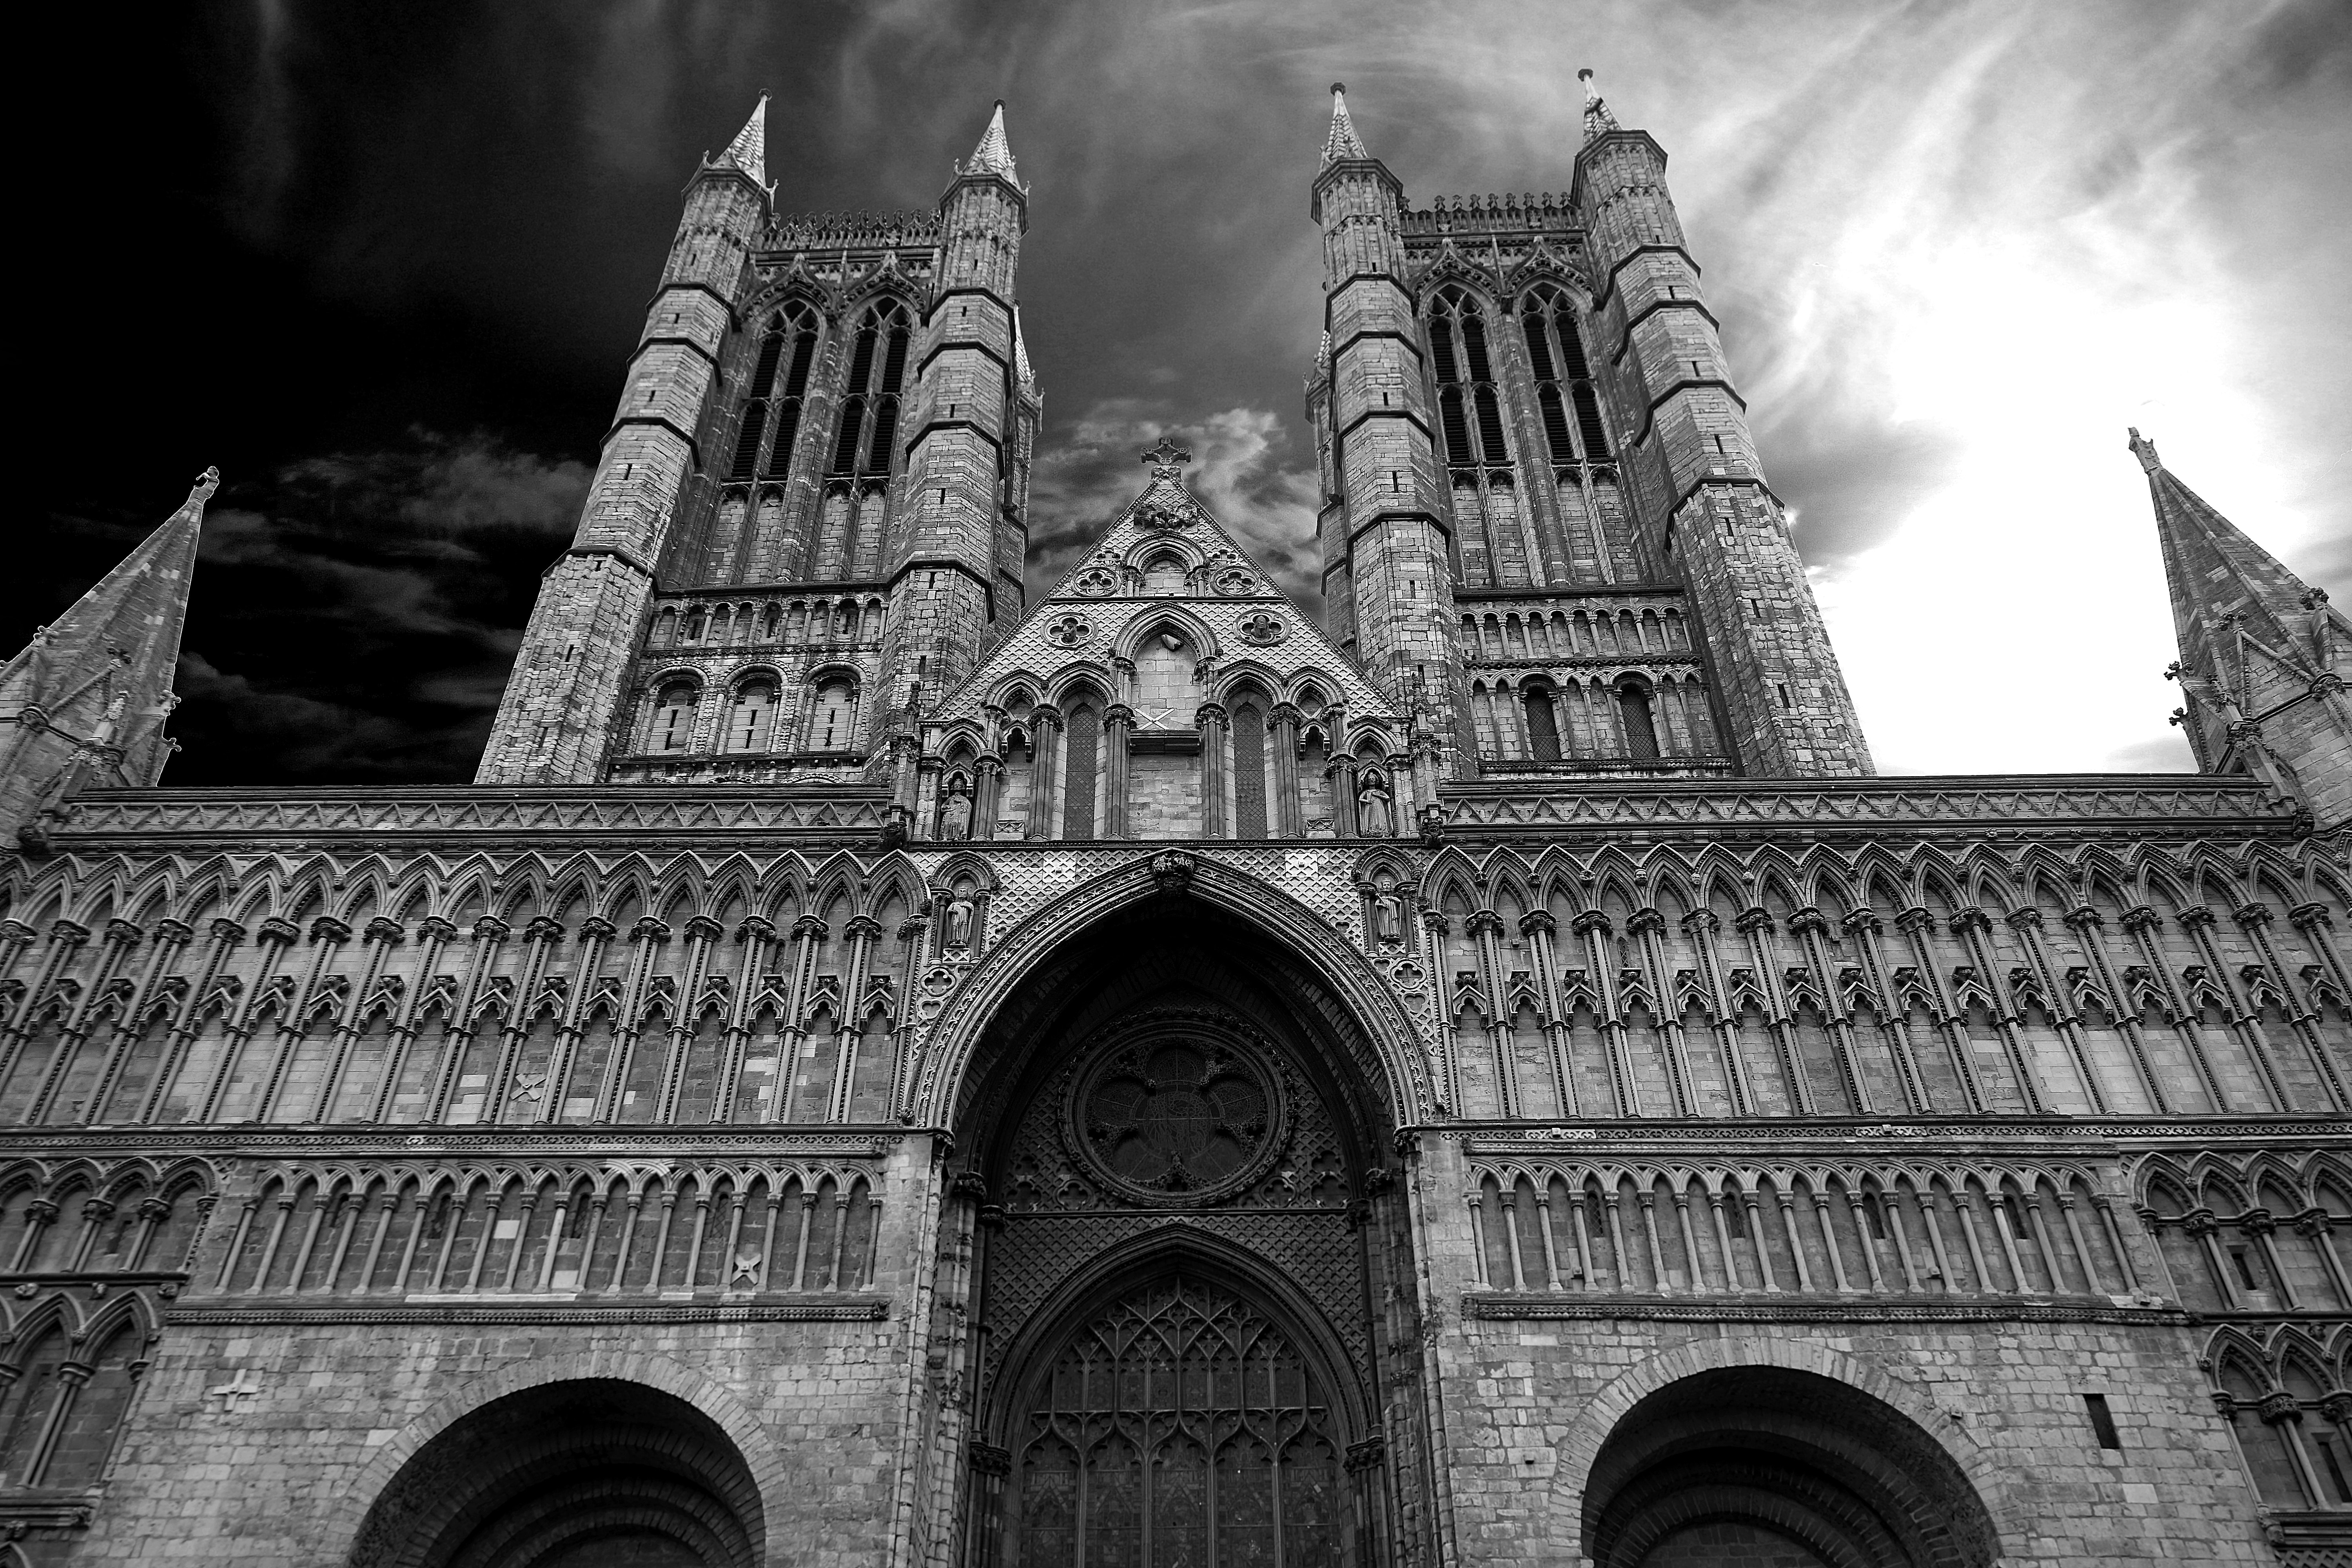
architecture, medieval architecture, landmark, place of worship, gothic architecture, cathedral, building, black and white, sky, monochrome, arch, classical architecture, facade, monochrome photography, church, spire, steeple, photography, historic site, symmetry, stock photography, basilica, abbey, arcade, history, byzantine architecture, religious institute, stone carving, convent, style, monastery, city